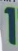
Number: 1